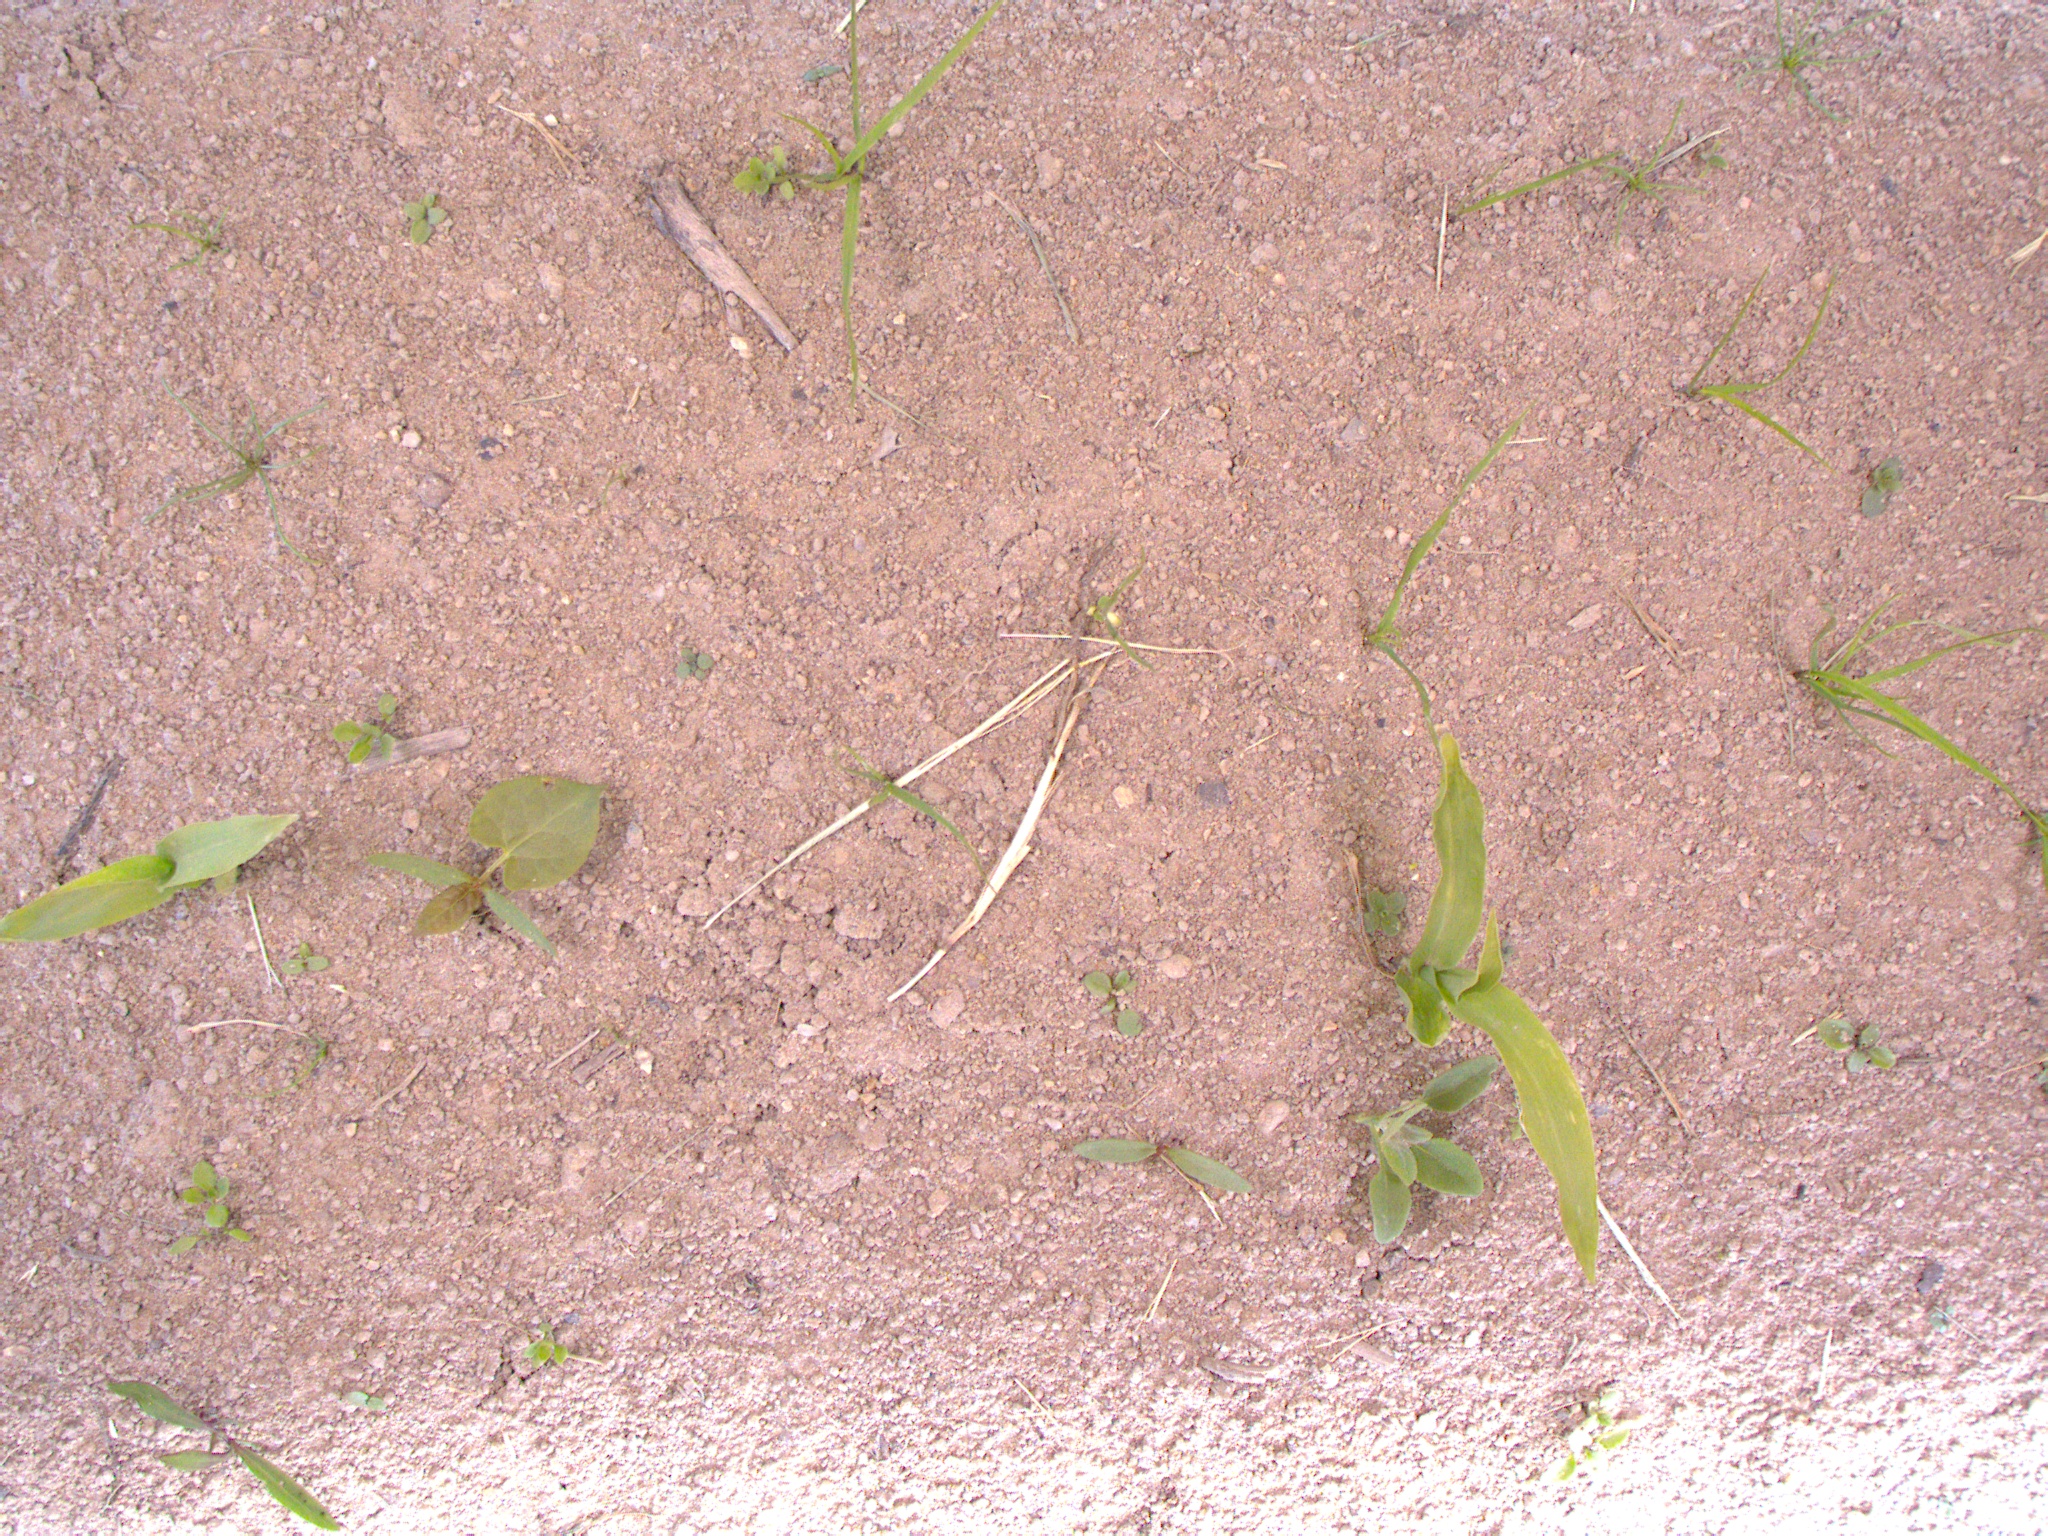
Crop: maize
Objects: maize, maize, stem_maize, stem_maize